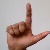
The image shows a hand gesture representing the letter 'L' in Indian Sign Language.